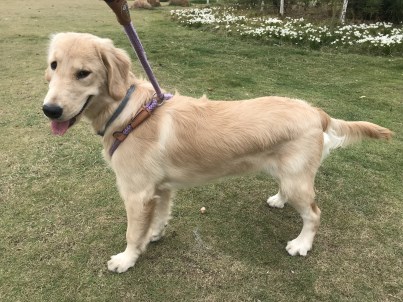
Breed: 5355-n000126-golden_retriever